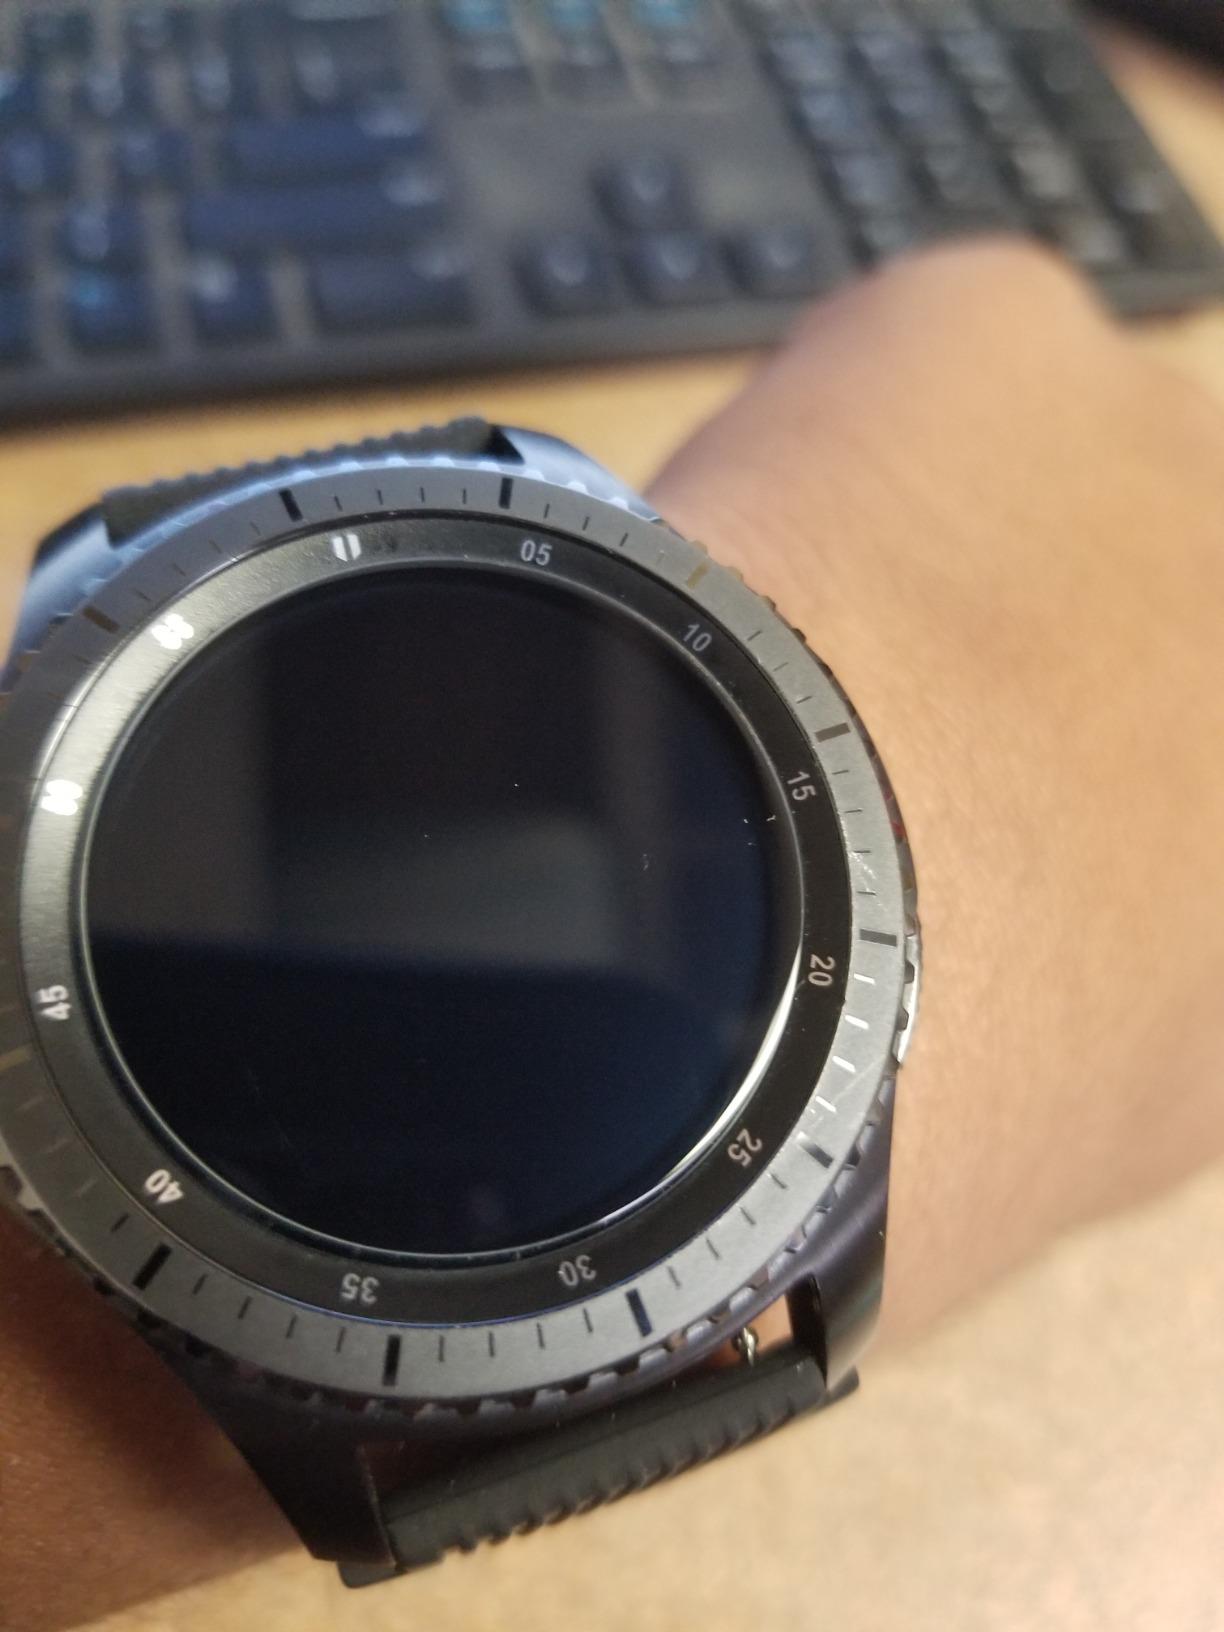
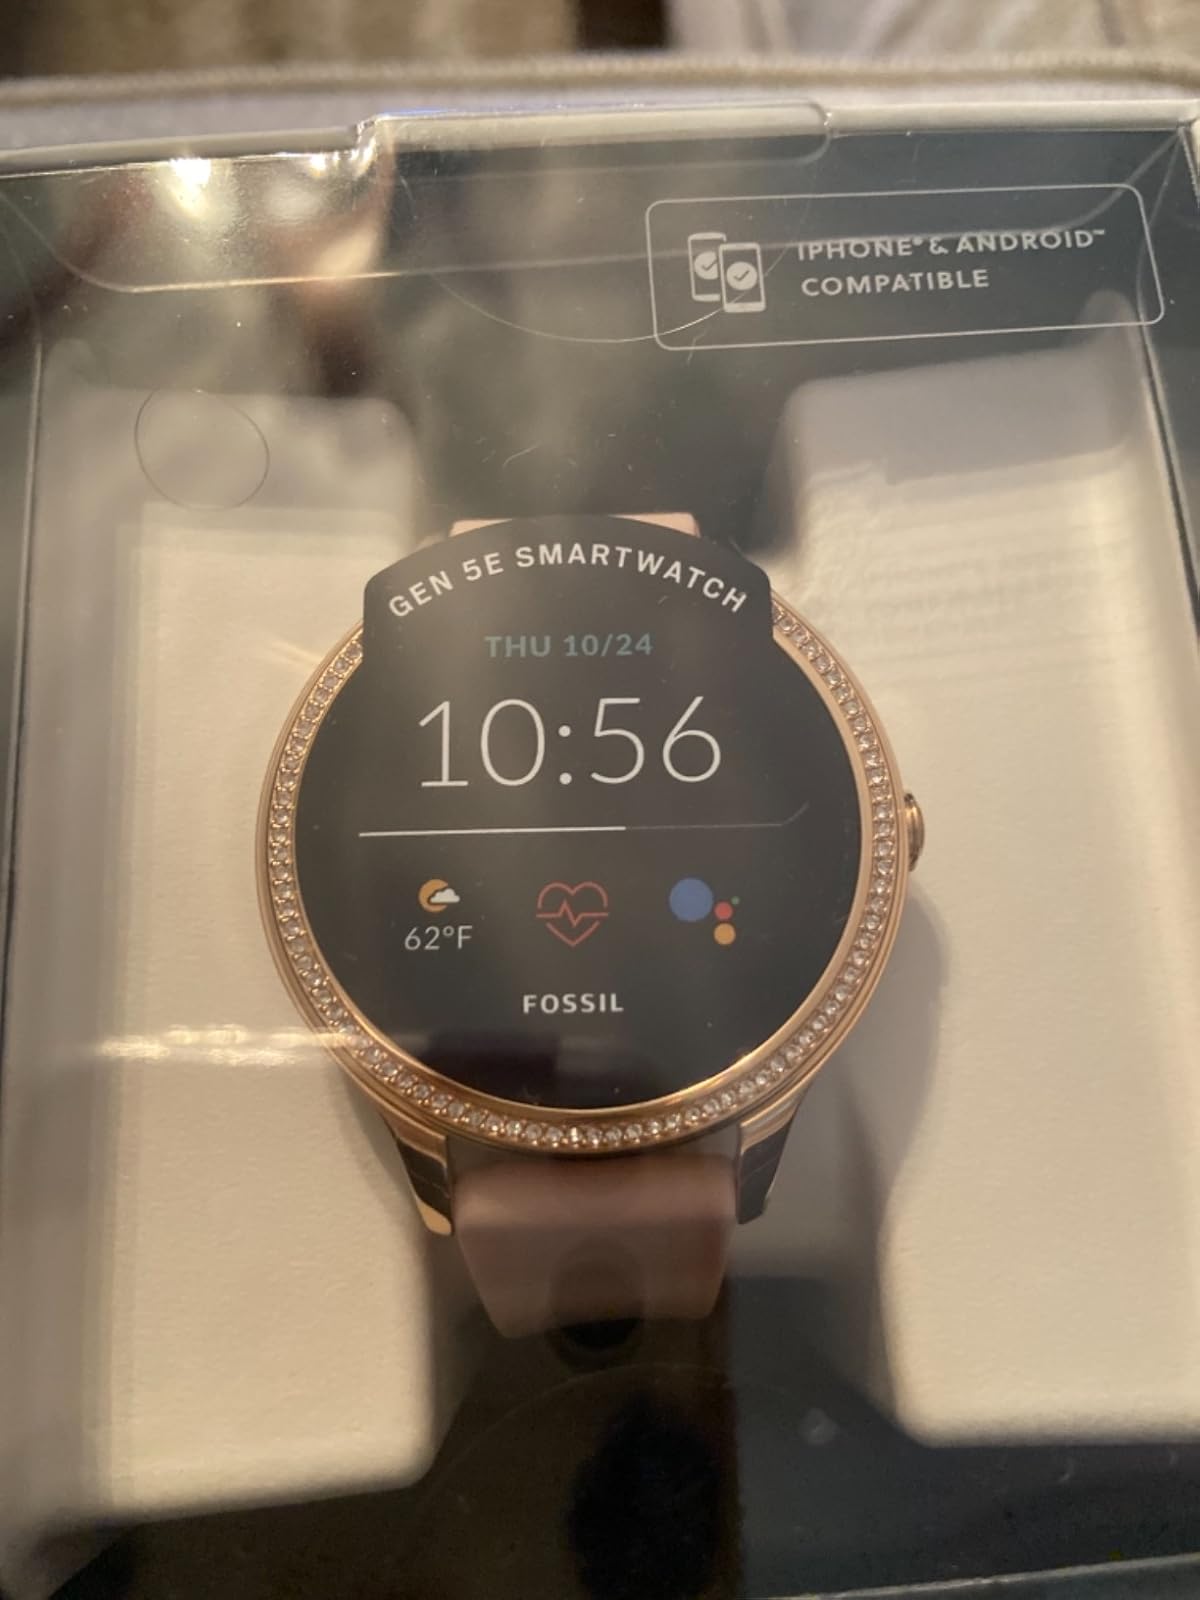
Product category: smartwatch
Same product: no